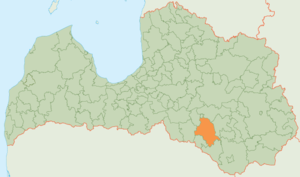
Jēkabpils est un novads de Lettonie, situé dans la région de Zemgale. En 2009, sa population est de 5 866 habitants.